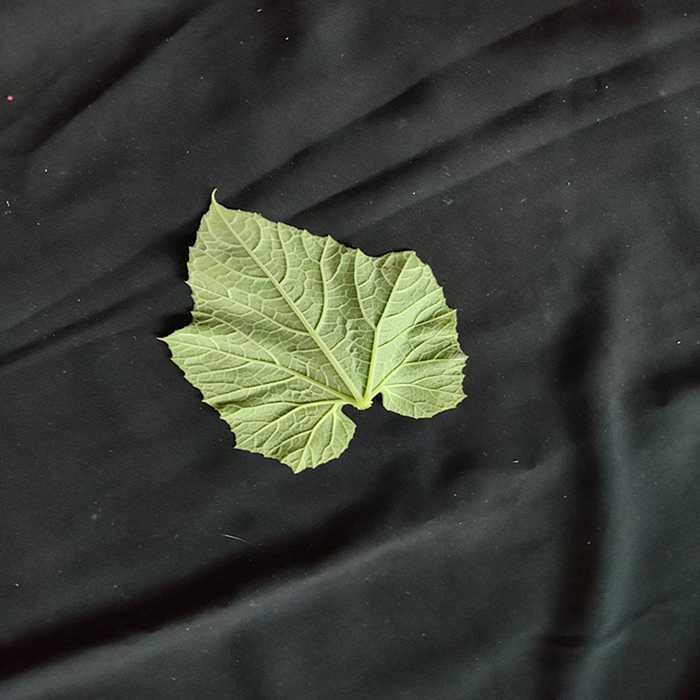
Plant: Bottle gourd
Label: Fresh leaf